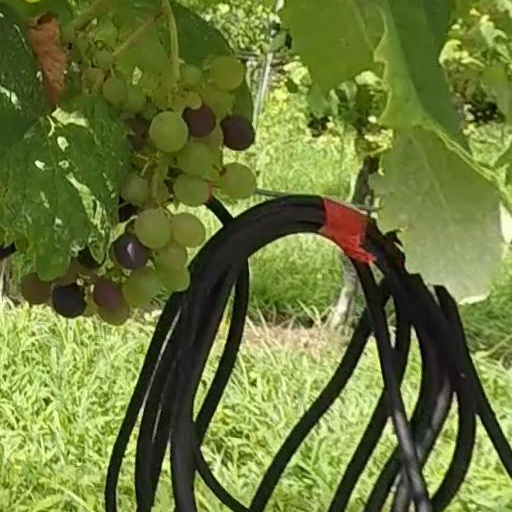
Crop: grape